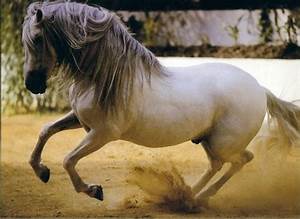
Label: horse